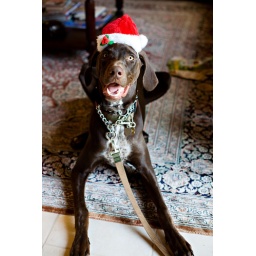
crystal bought our dogs these matching santa hats to wear over the holidays...so cute!